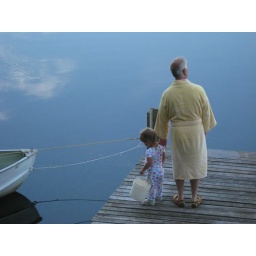
Papa Paul and Lauren surveying the lake (and the fish and rocks in it)